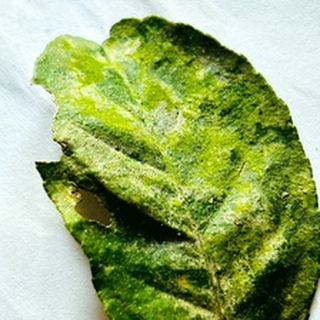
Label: lemon_deficiency